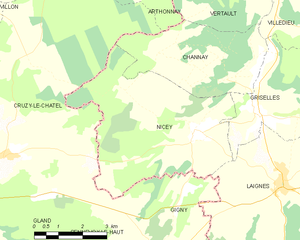
Nicey est une commune française située dans le département de la Côte-d'Or en région Bourgogne-Franche-Comté.